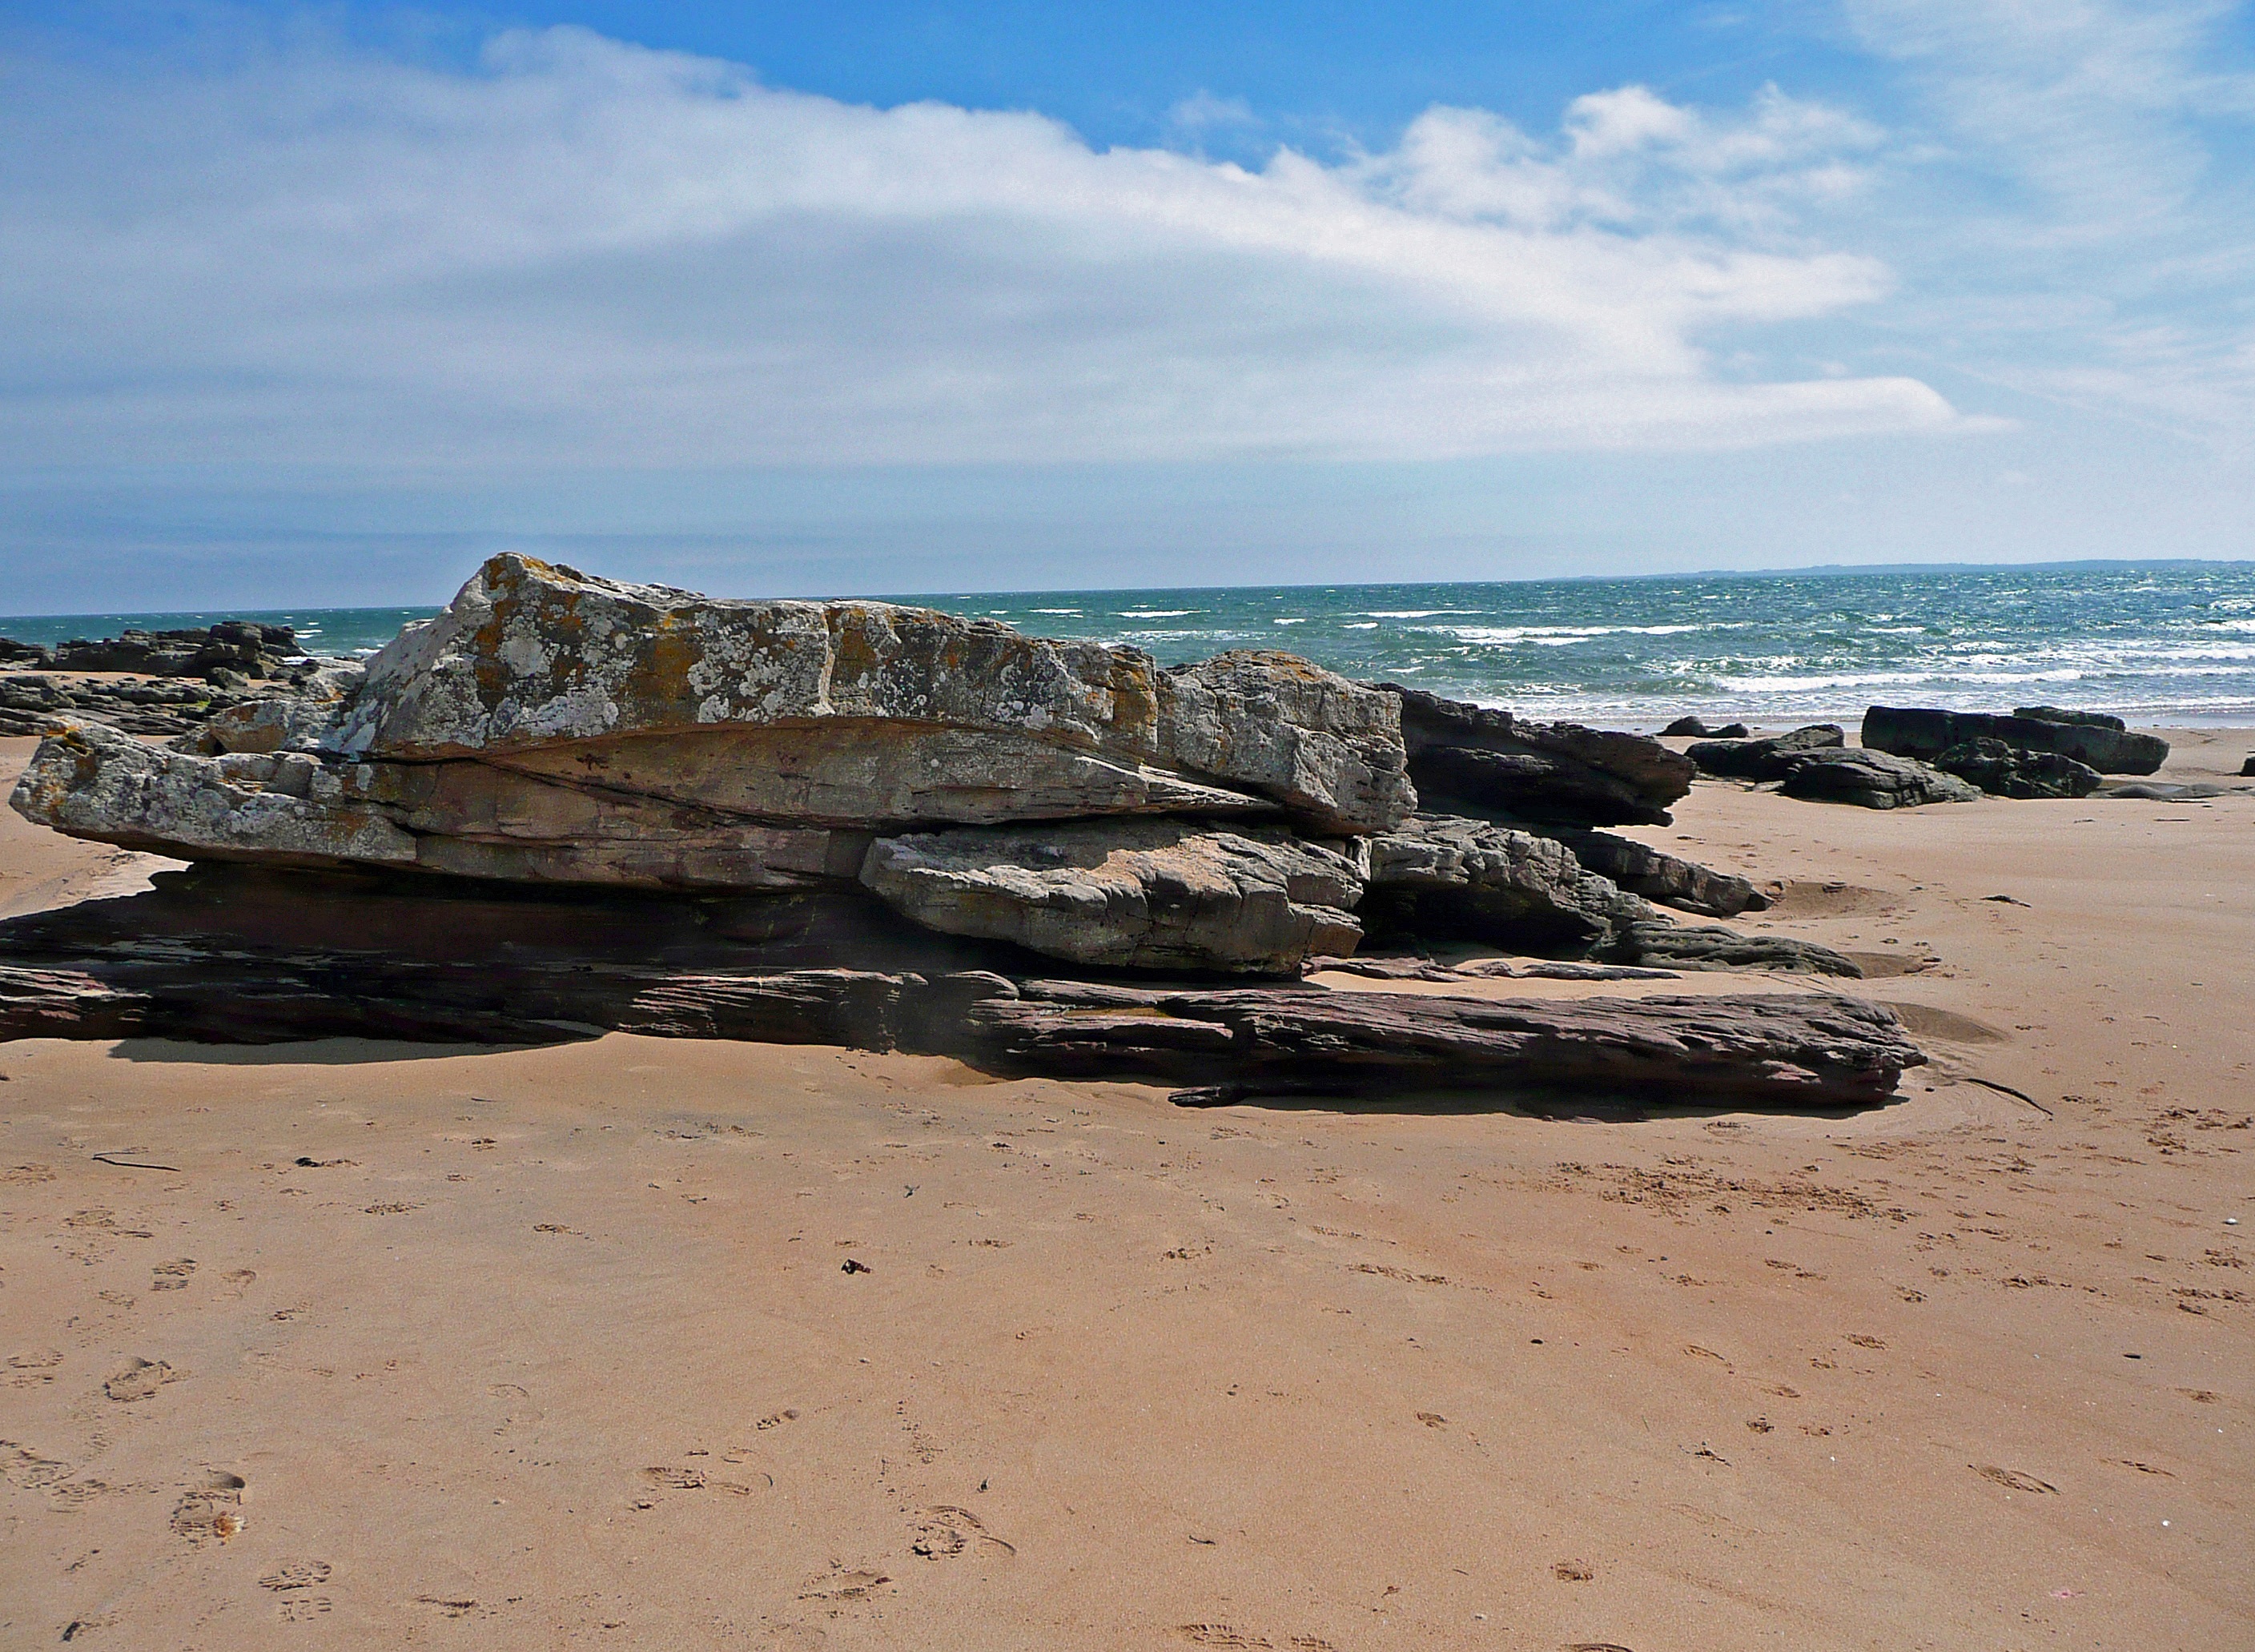
beach, sea, coast, water, sand, rock, ocean, shore, wave, vacation, cliff, cove, bay, terrain, material, body of water, scotland, breakwater, cape, steinig, wind wave